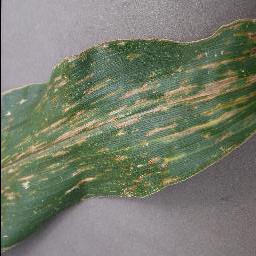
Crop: corn
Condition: (maize)_cercospora_spot_gray_spot